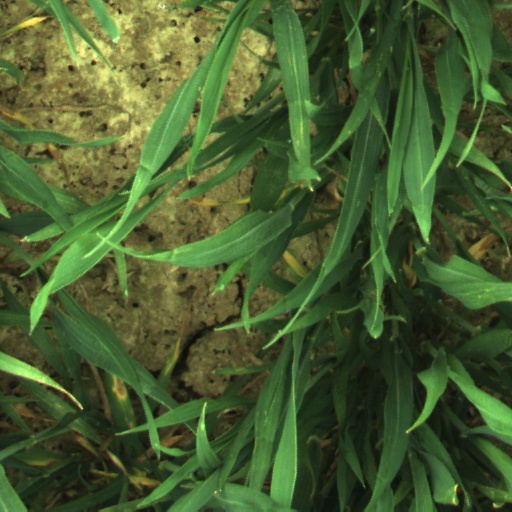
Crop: wheat